Scott E. Fraser

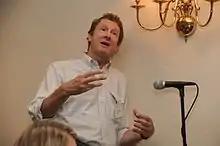
Scott E. Fraser in 2010.

Scott E. Fraser is an American biophysicist and Provost Professor of Biological Sciences and Biomedical Engineering at the University of Southern California (USC). He is also the Elizabeth Garrett Chair in Convergent Bioscience and Director of Science Initiatives, where he is helping to launch USC’s Initiative in Convergent Bioscience. In addition, he holds joint appointments in the Departments of Physiology and Biophysics, Stem Cell Biology and Regenerative Medicine, Pediatrics, Radiology, and Ophthalmology.